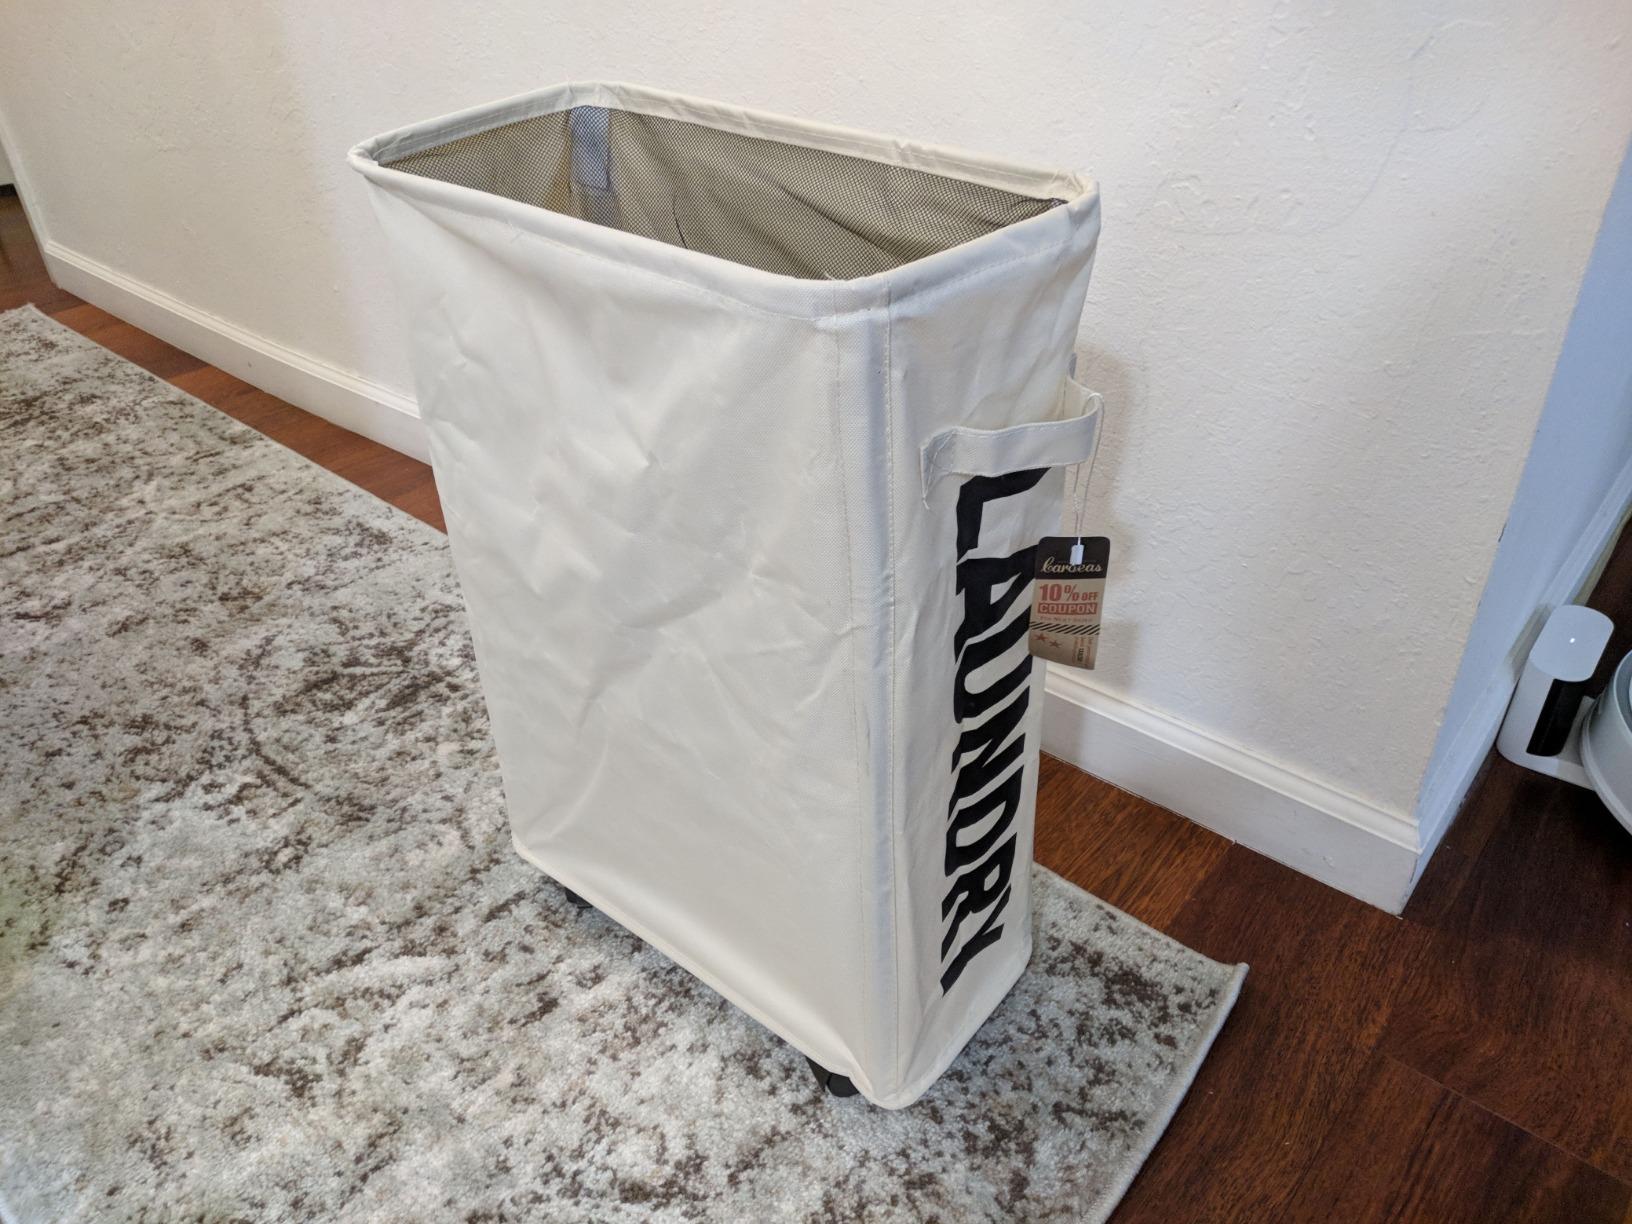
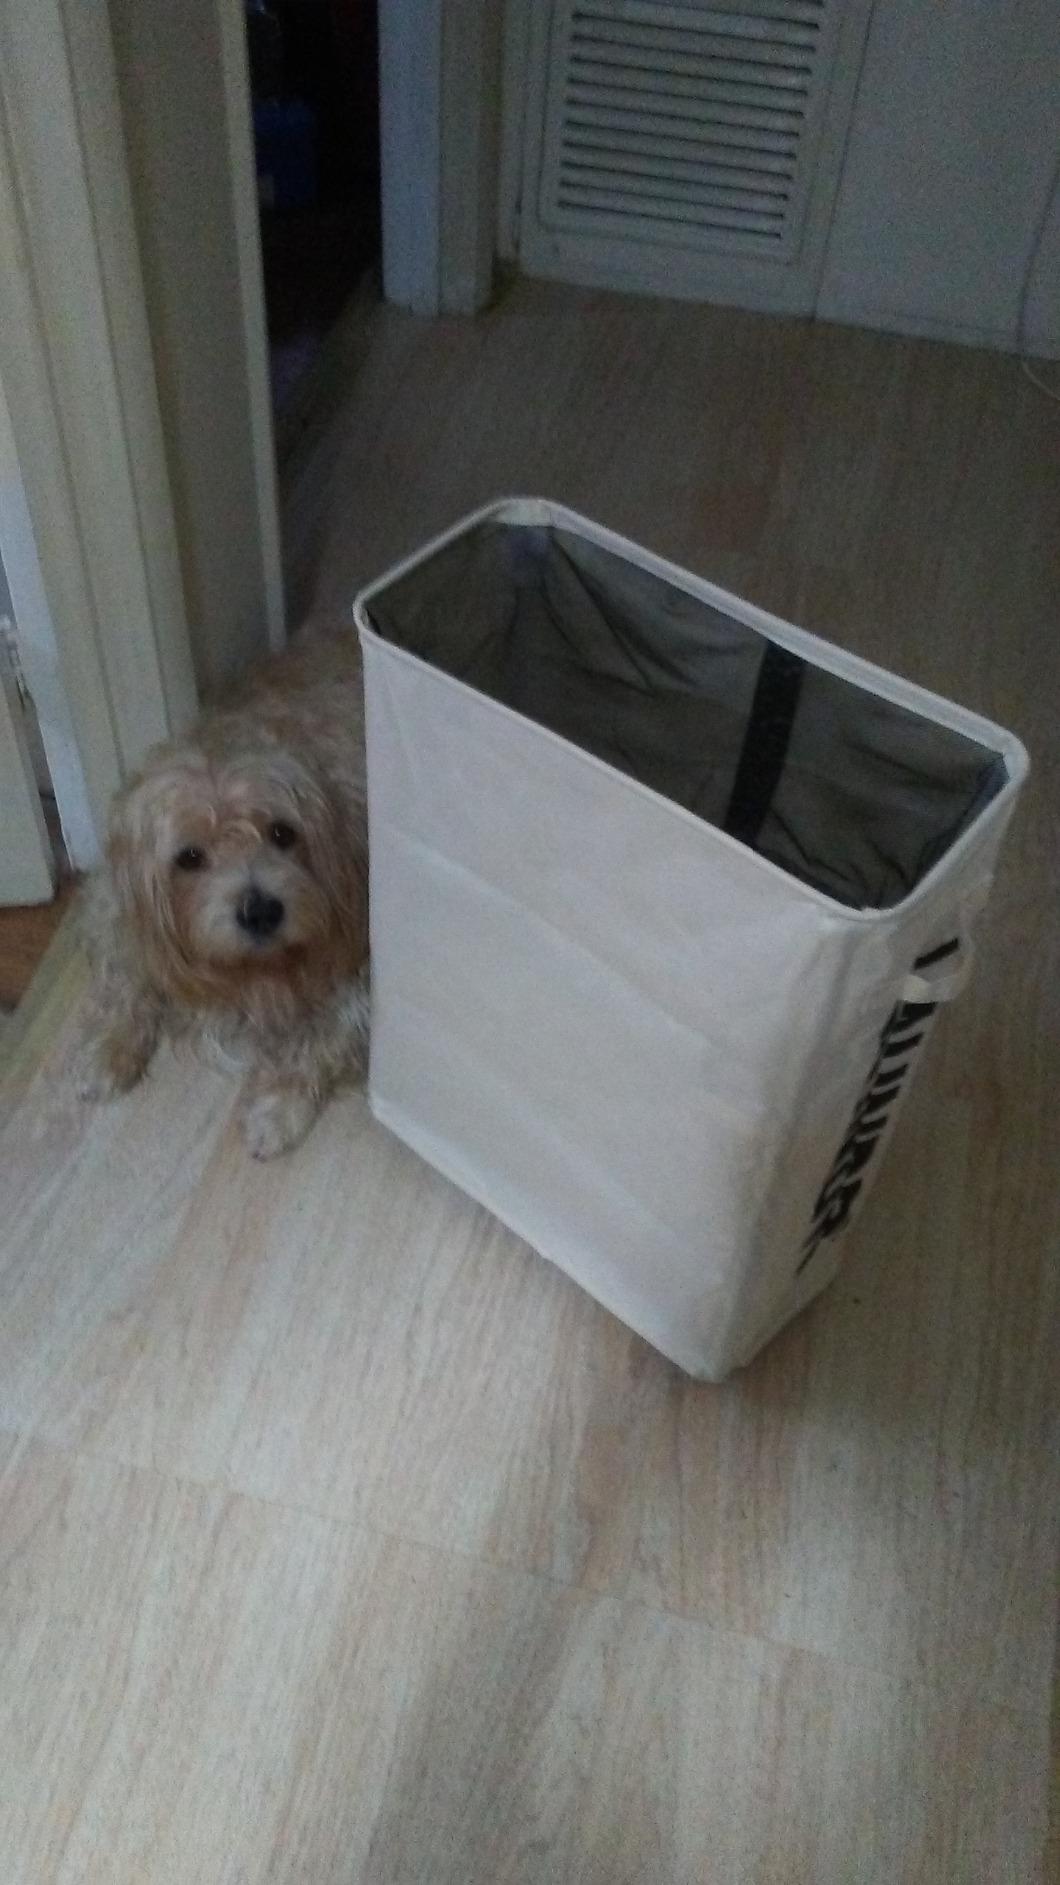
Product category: items_hamper
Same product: yes